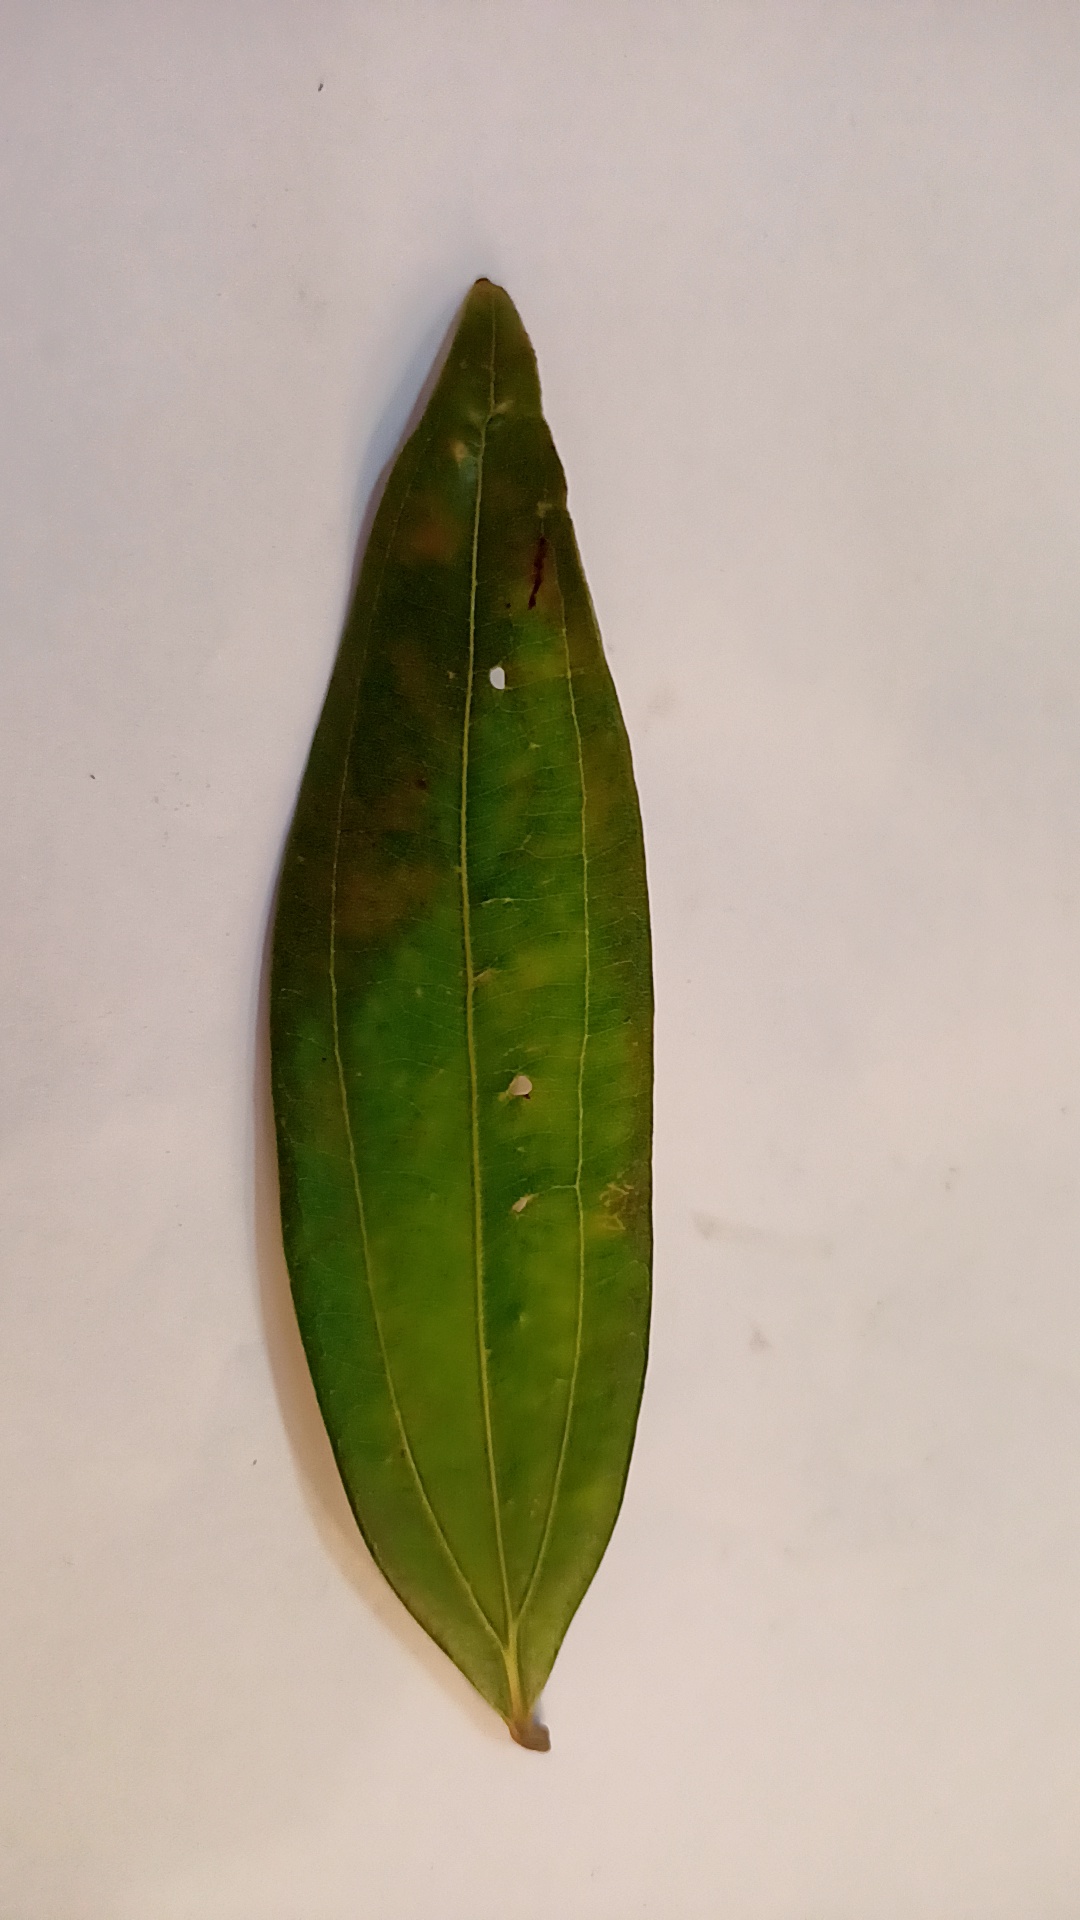
Label: Disease